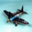
Label: airplane